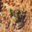
Label: frog